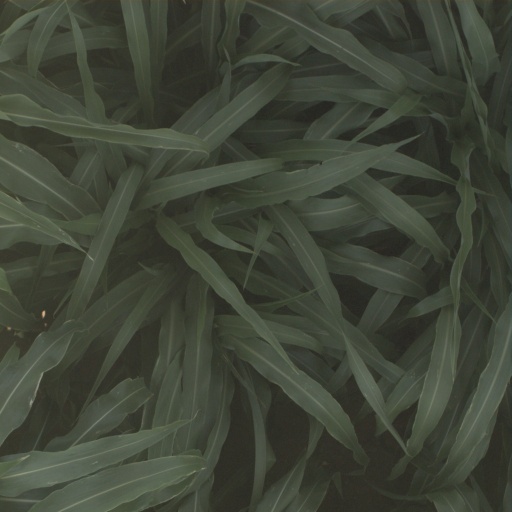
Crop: sorghum